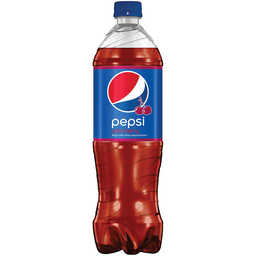
Label: bottles